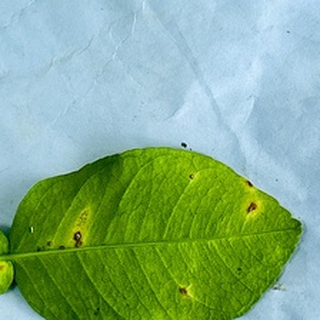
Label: lemon_anthracnose